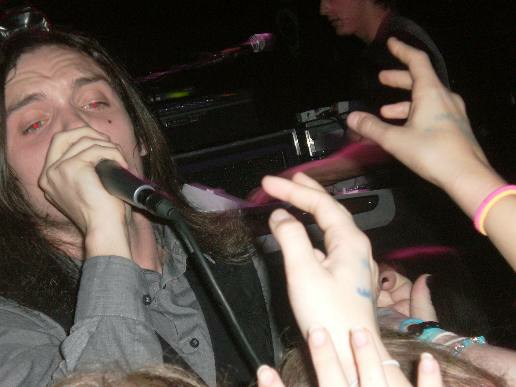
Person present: Yes